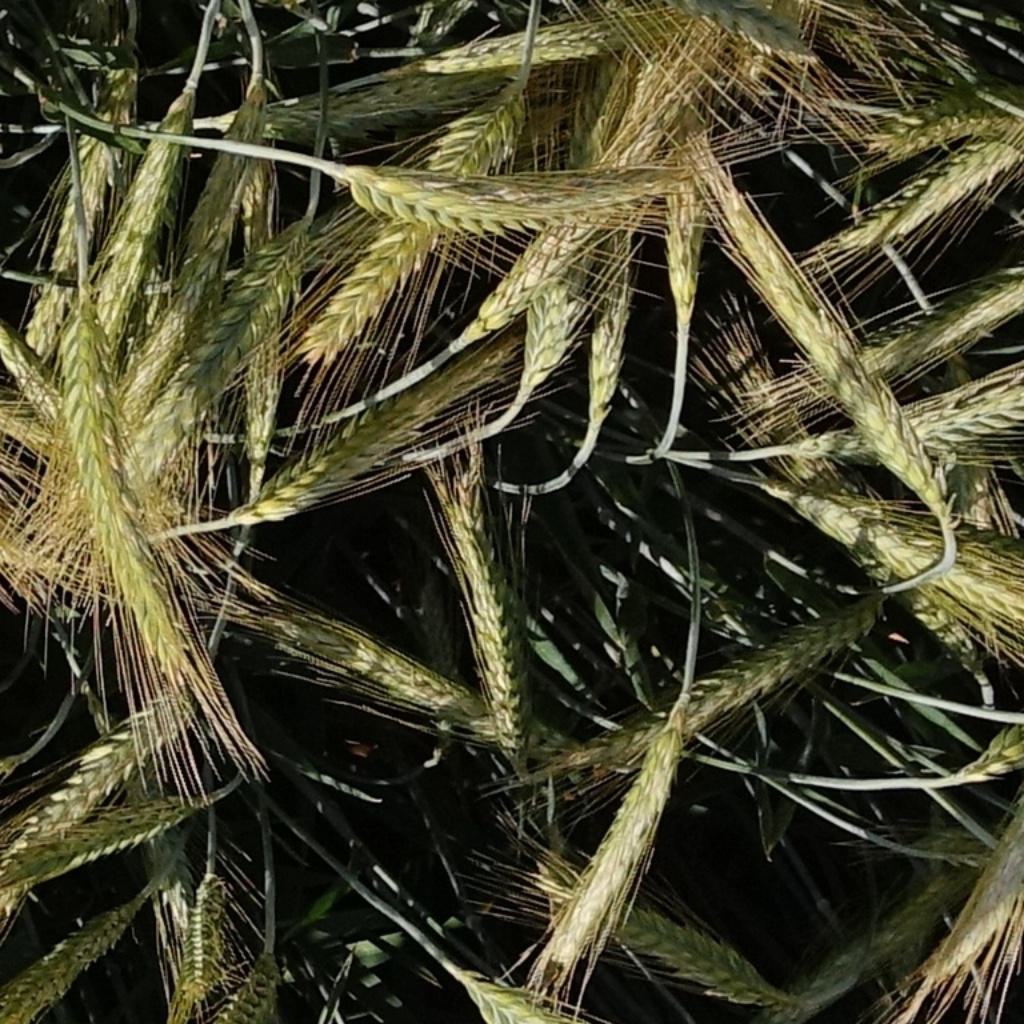
Country: France
Location: VLB
Wheat development stage: Filling